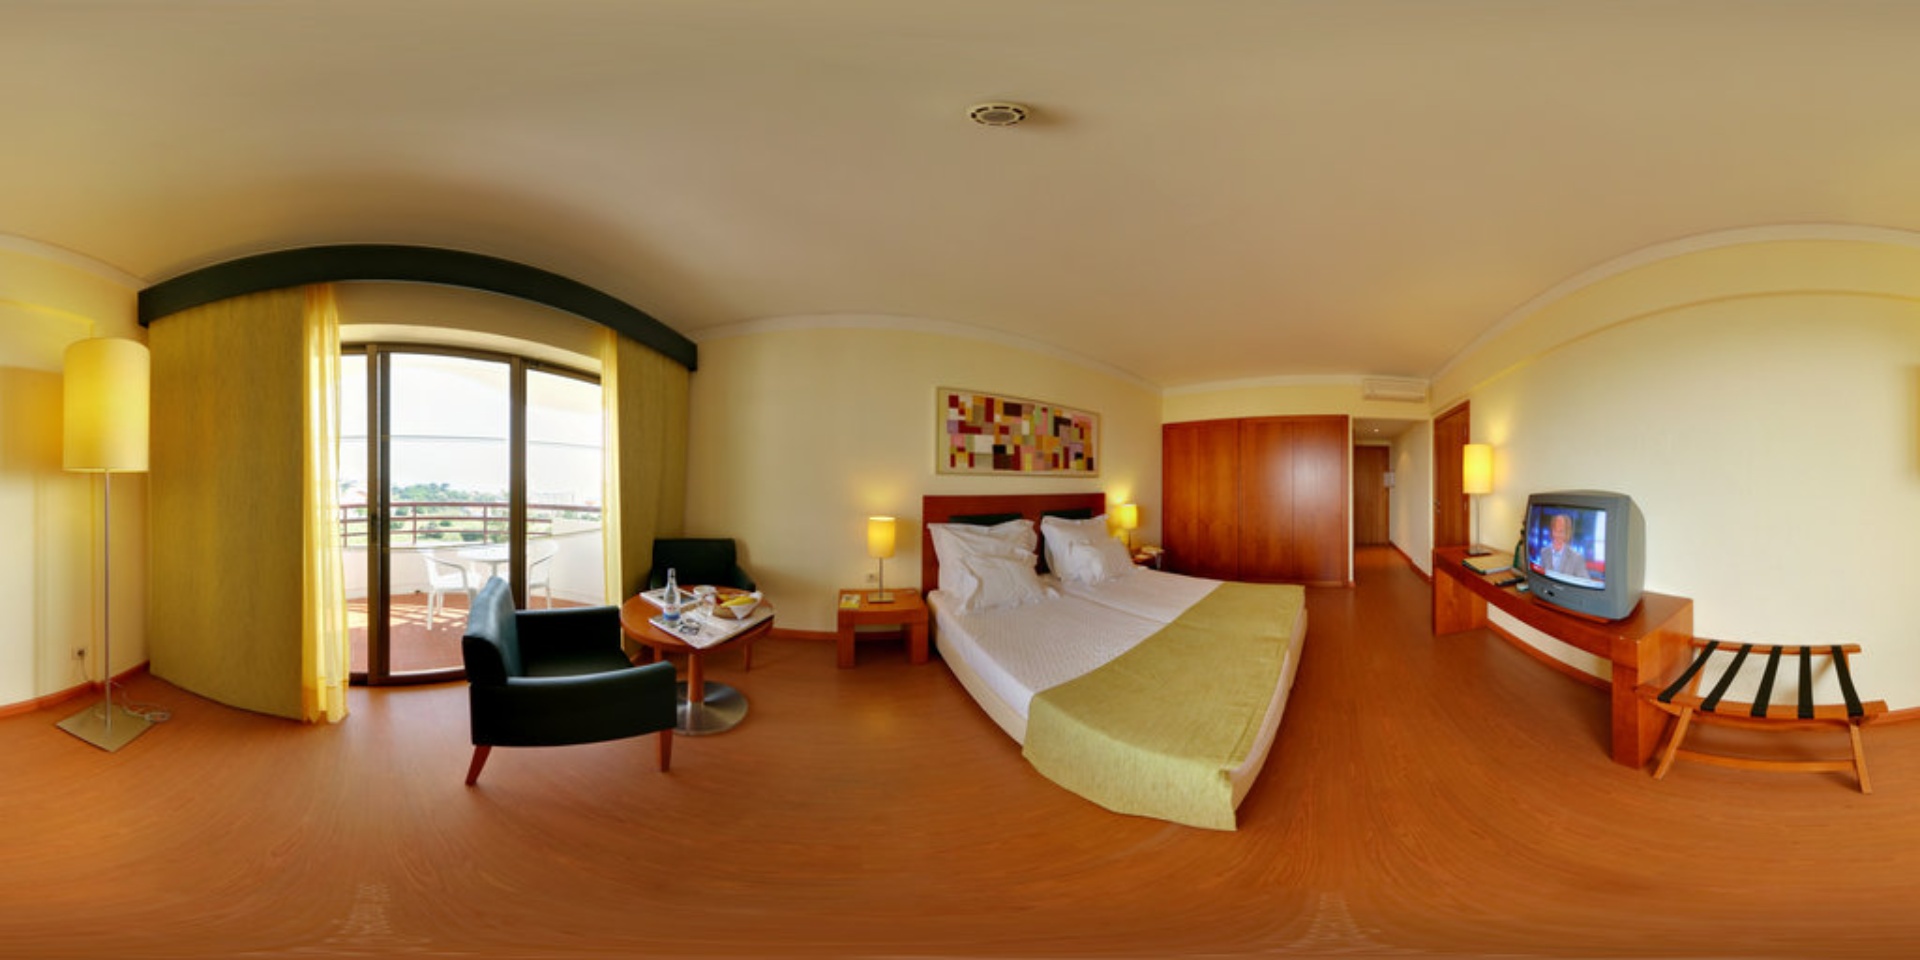
Referred object: the TV on the table

Referred object: turn slightly right to face the bed

Referred object: the armchair opposite the bed